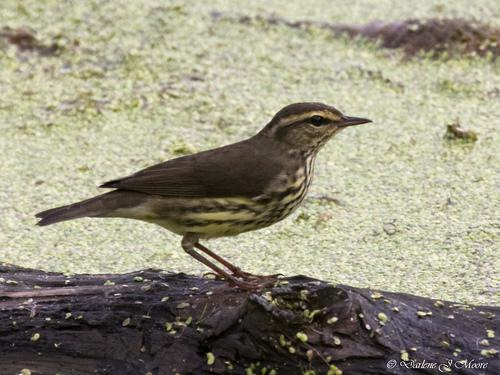
A photo of a northern waterthrush